Golden Jubilee of Queen Victoria

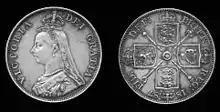
Victoria's Golden Jubilee silver double florin, struck 1887

The Golden Jubilee of Queen Victoria was celebrated on 20 and 21 June 1887 to mark the 50th anniversary of Queen Victoria's accession on 20 June 1837. It was celebrated with a Thanksgiving Service at Westminster Abbey, and a banquet to which 50 European kings and princes were invited.